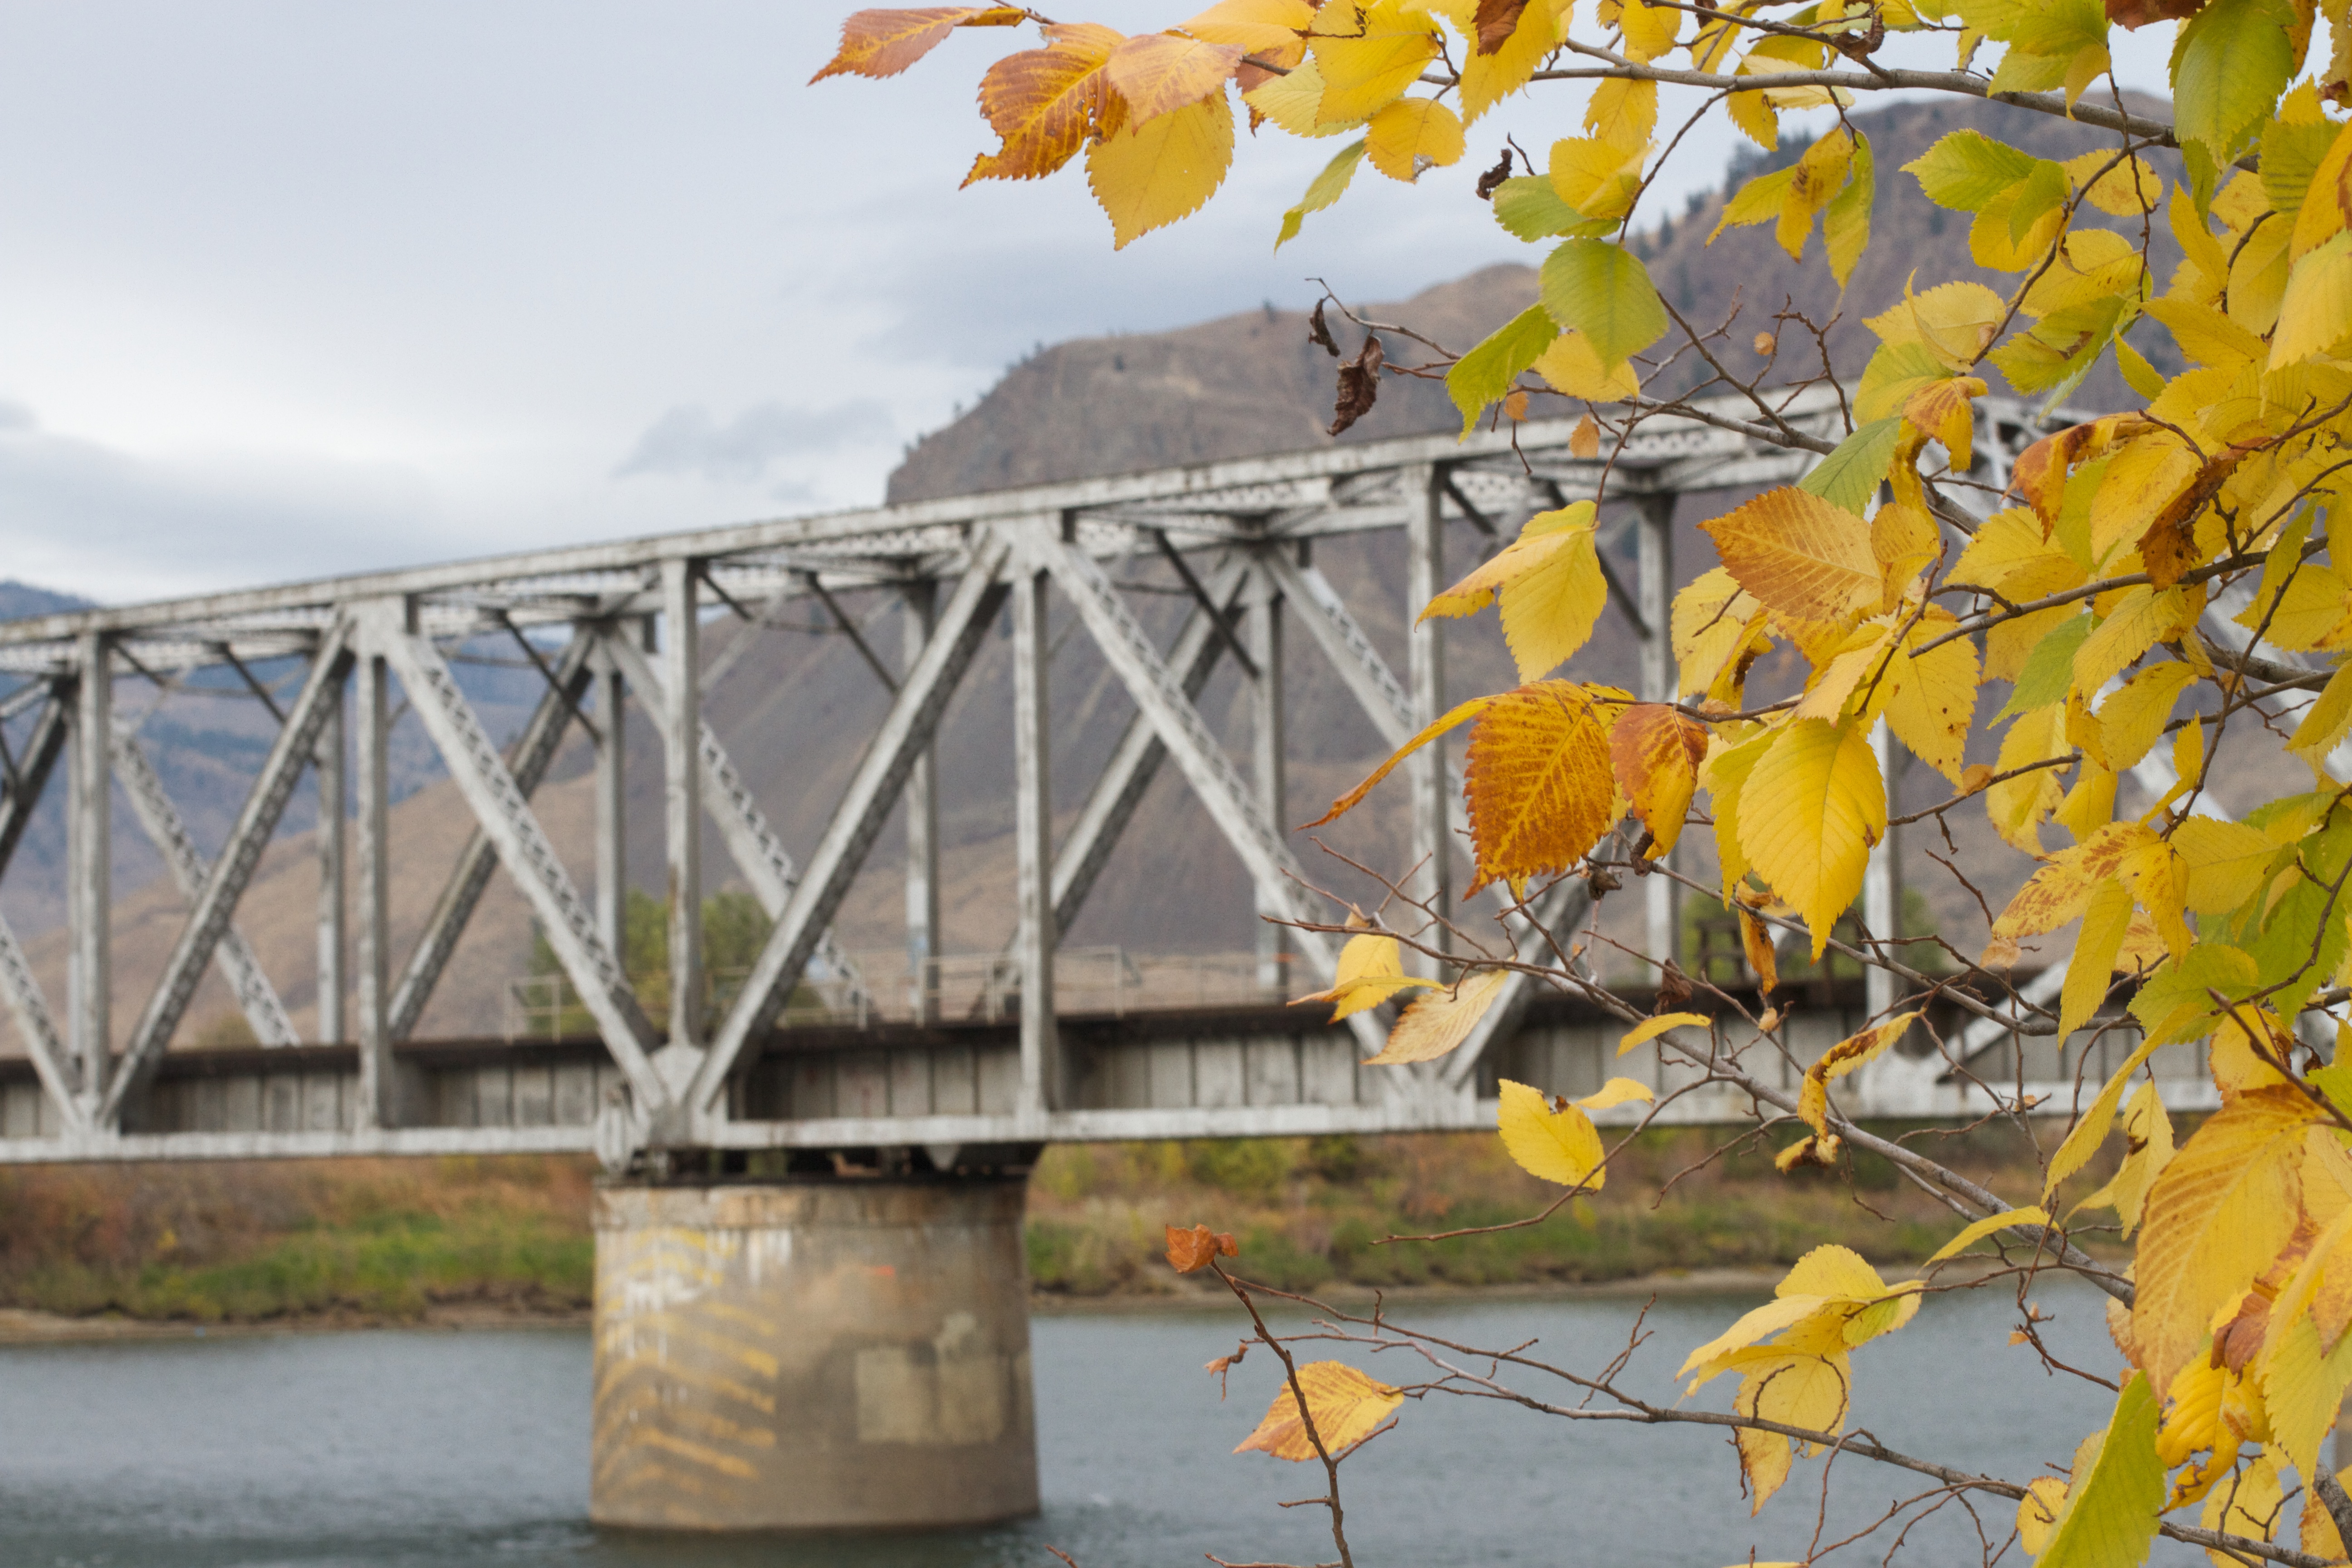
tree, branch, autumn